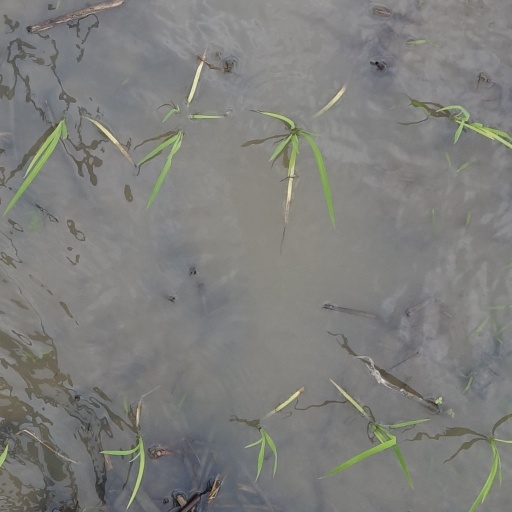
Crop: rice